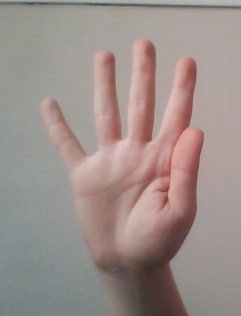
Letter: sheen